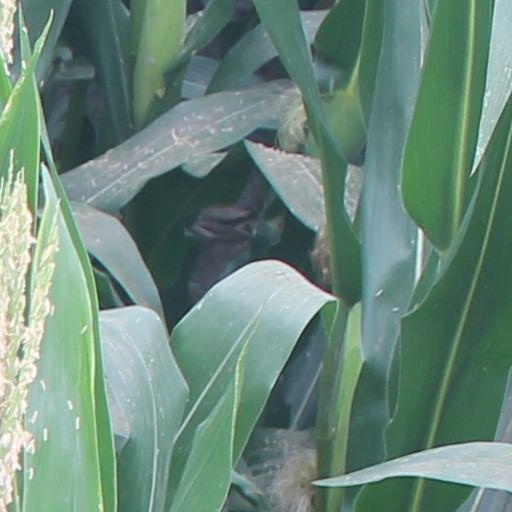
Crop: maize; corn